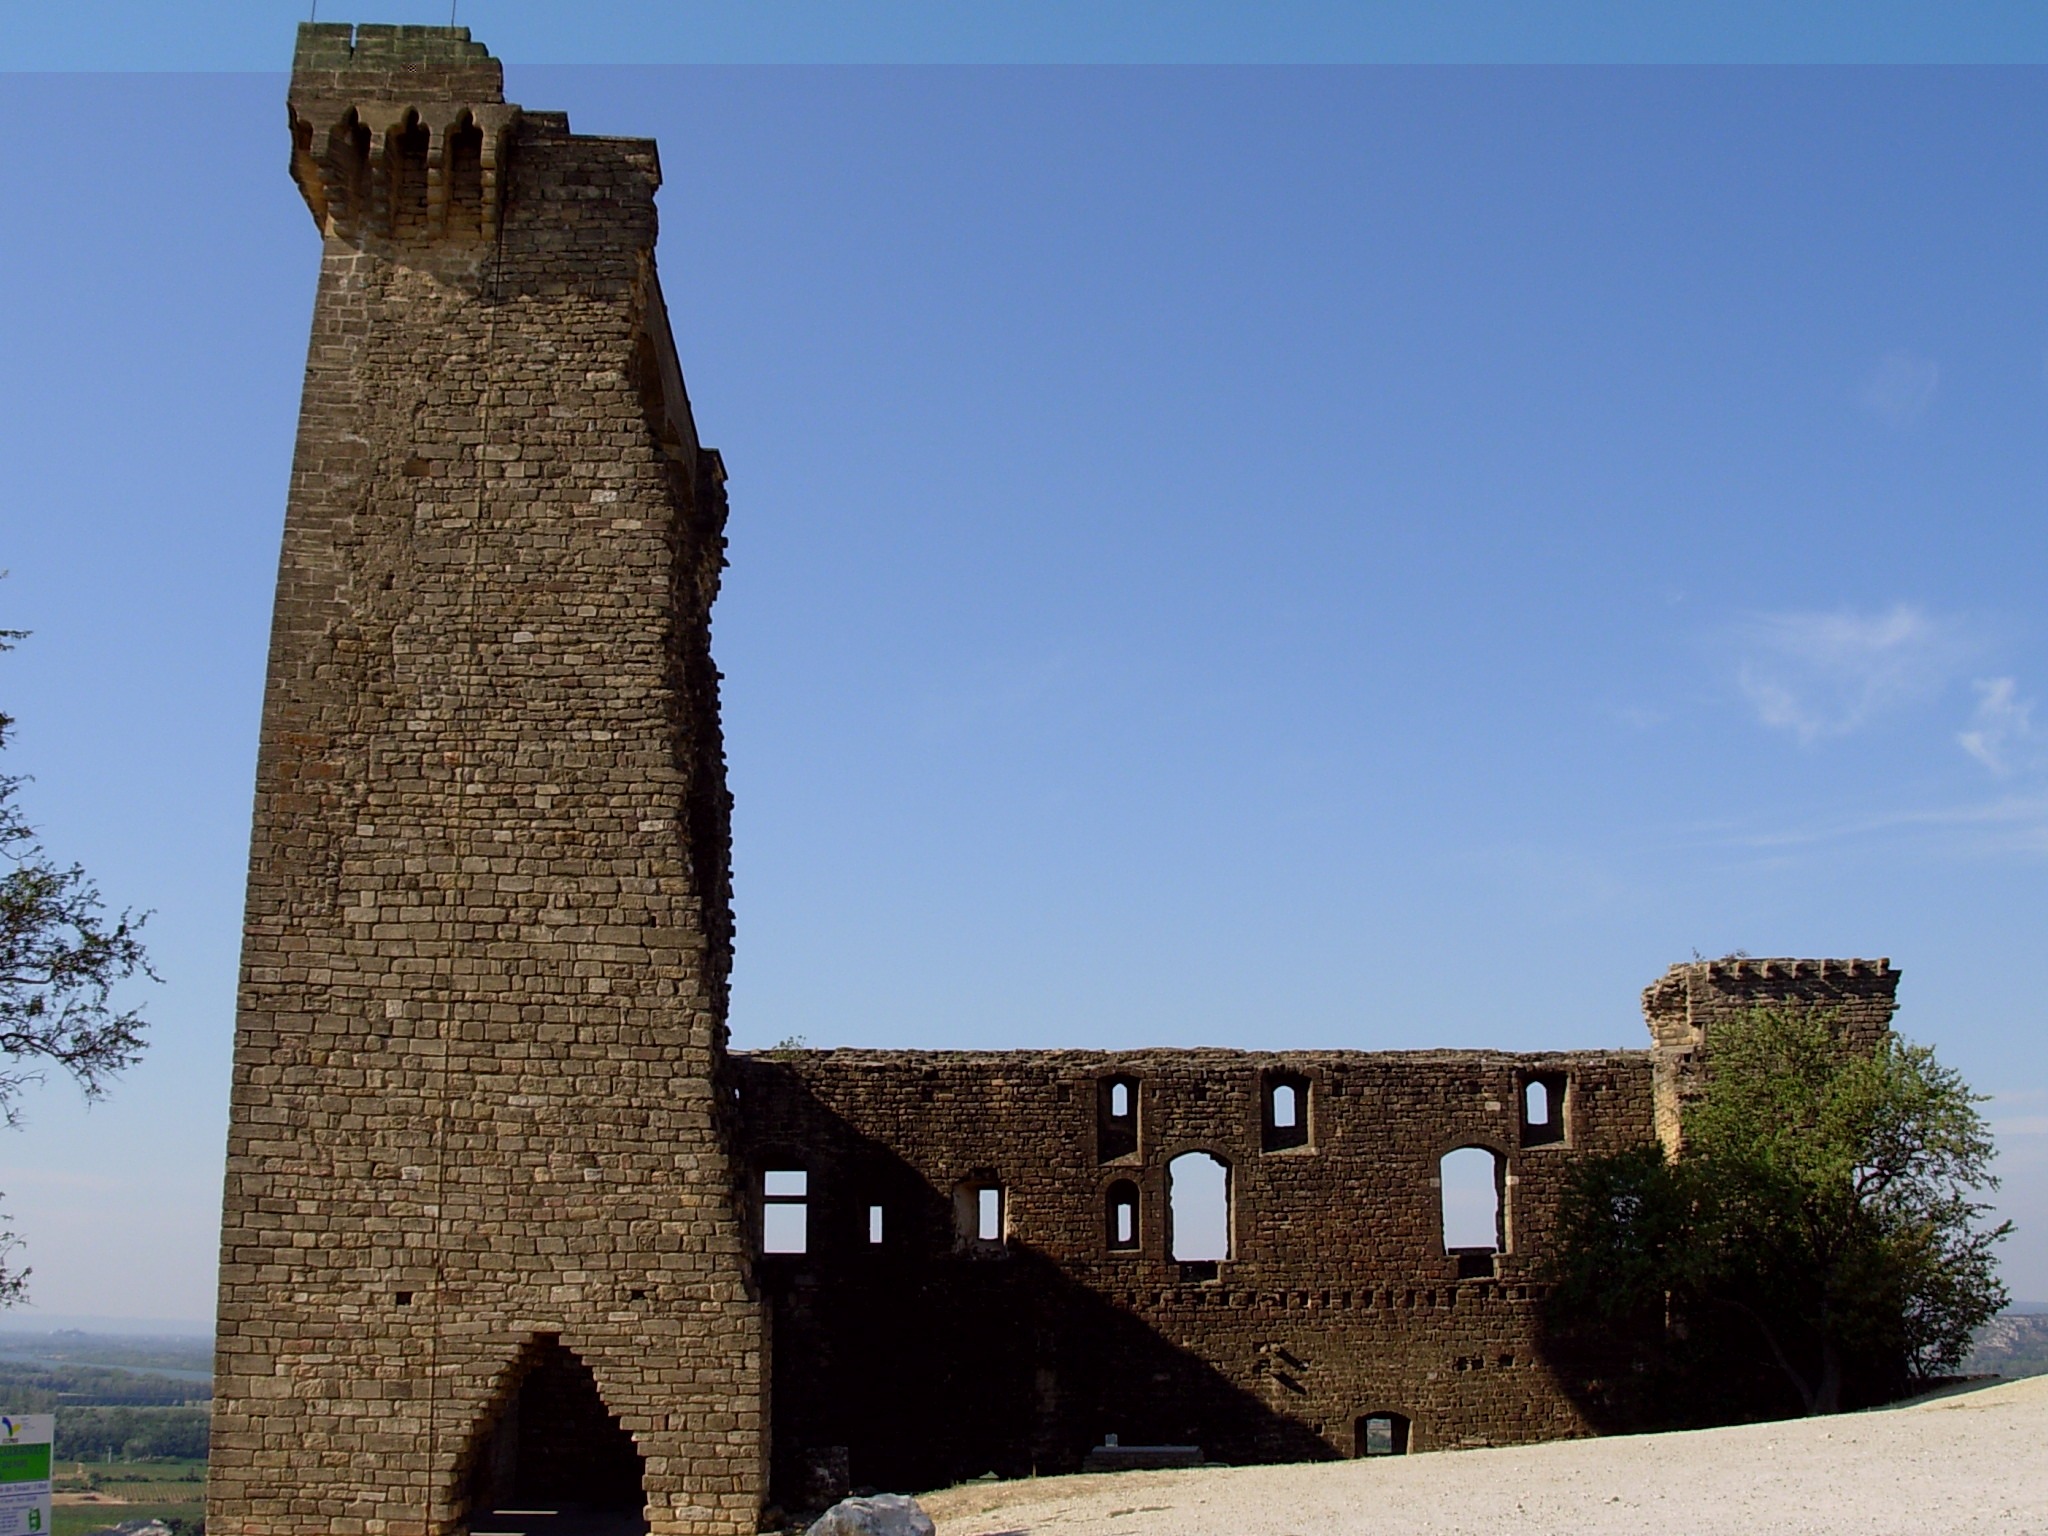
building, monument, france, tower, castle, landmark, fortification, ruin, ruins, provence, vaucluse, ancient history, ch teauneuf du pape